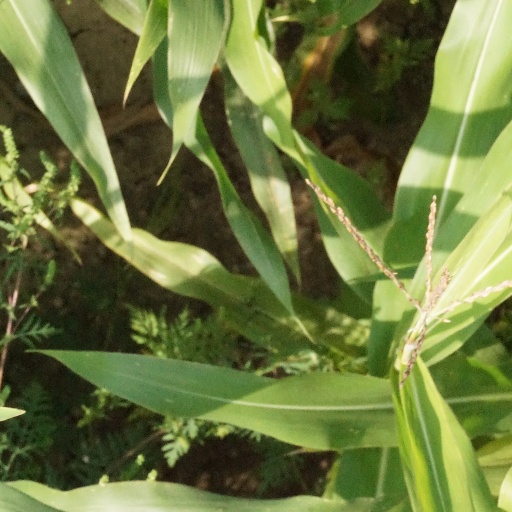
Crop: maize; corn